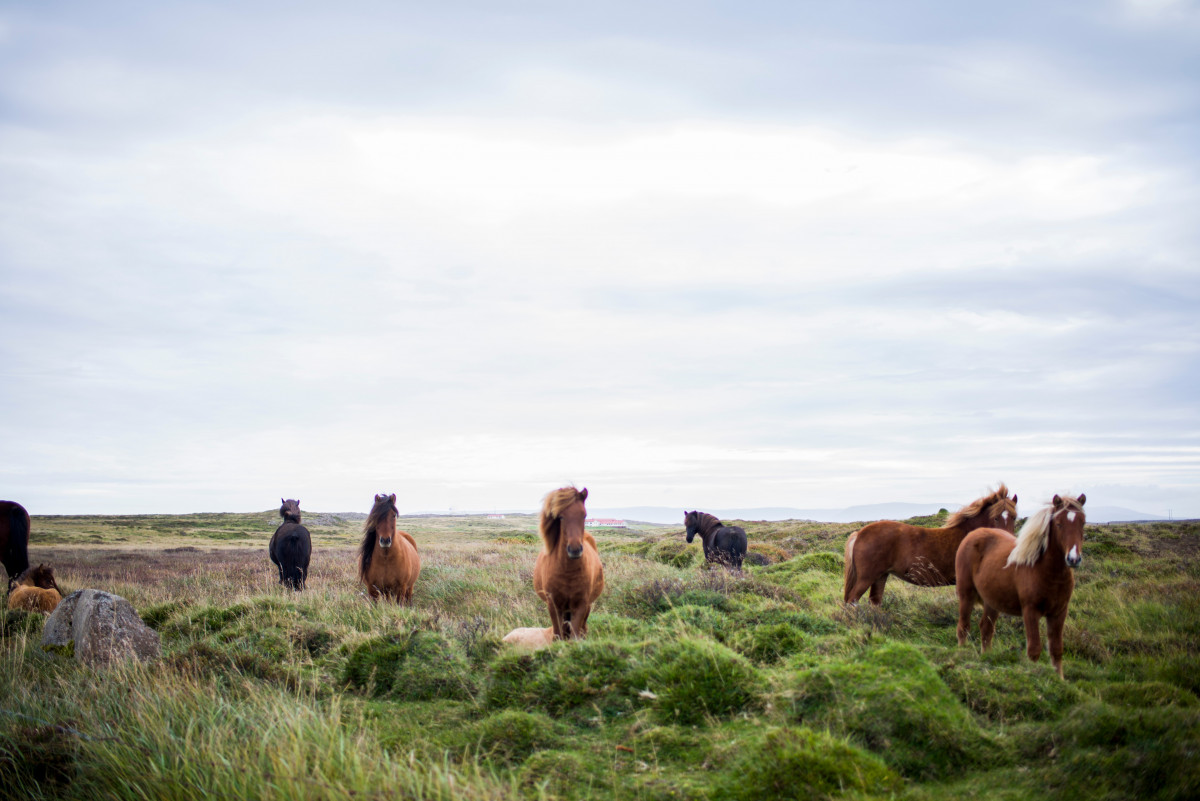
Tags: sea, coast, field, prairie, animal, vacation, wild, herd, pasture, savanna, grassland, habitat, ecosystem, steppe, rural area, natural environment